GIMP

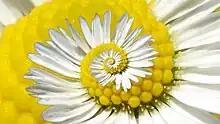
Droste effect using Mathmap plug-in

GIMP has approximately 150 standard effects and filters, including Drop Shadow, Blur, Motion Blur and Noise.